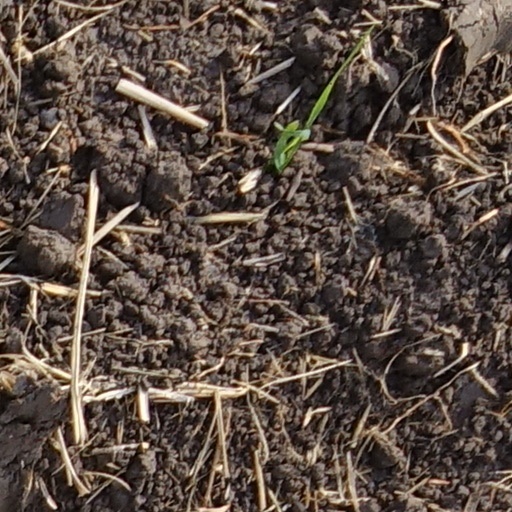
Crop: wheat